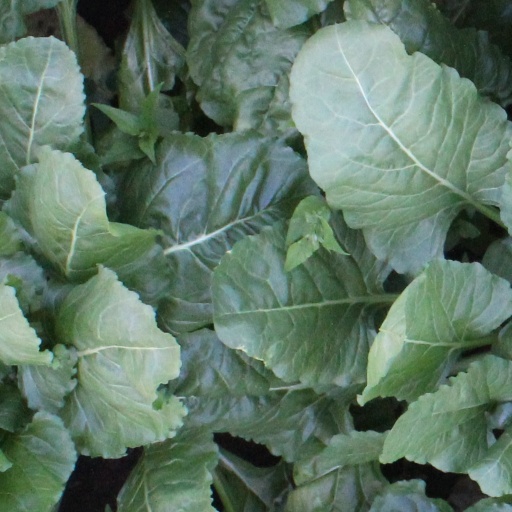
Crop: sugar beet